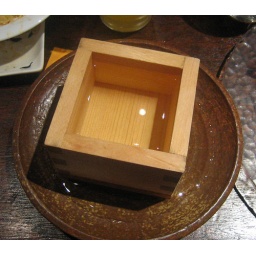
One of the traditional ways to serve sake - in a wooden box